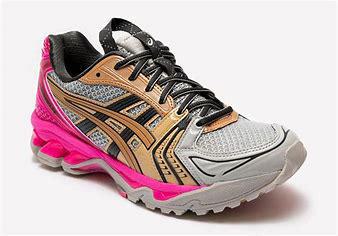
Brand: Asics
Model: Gel Kayano 14